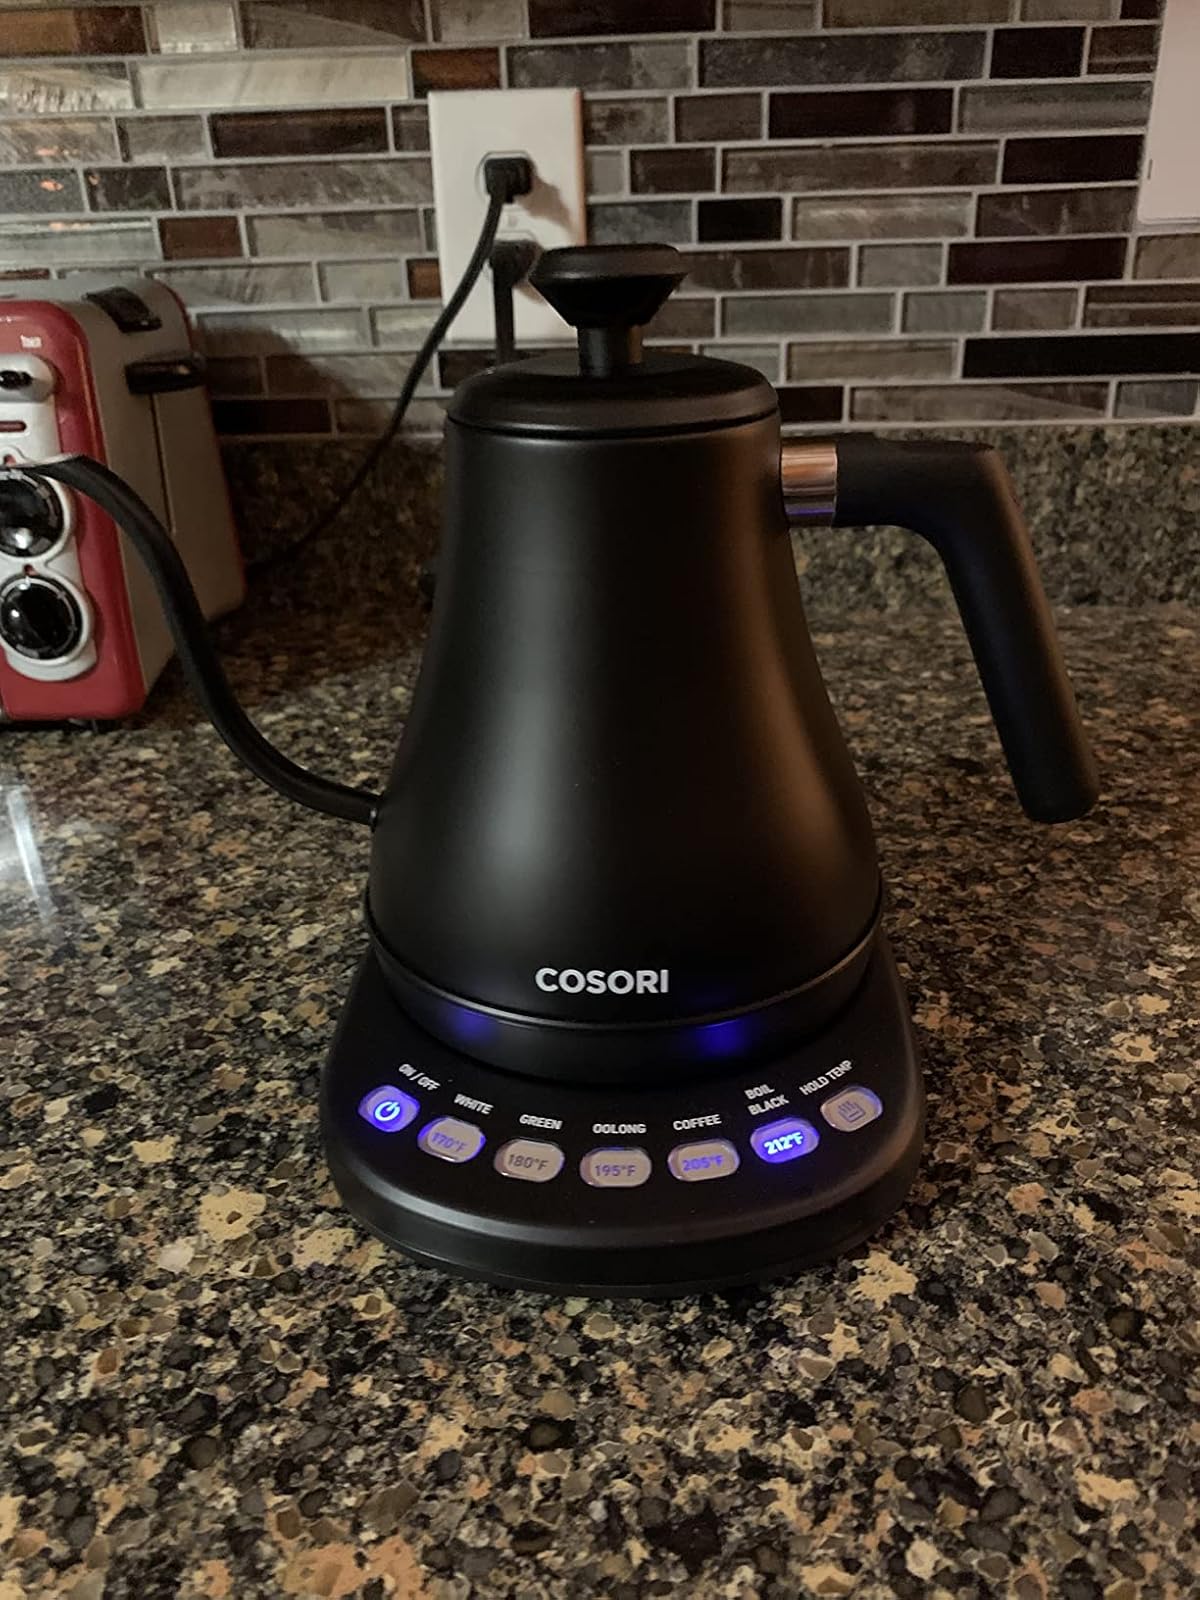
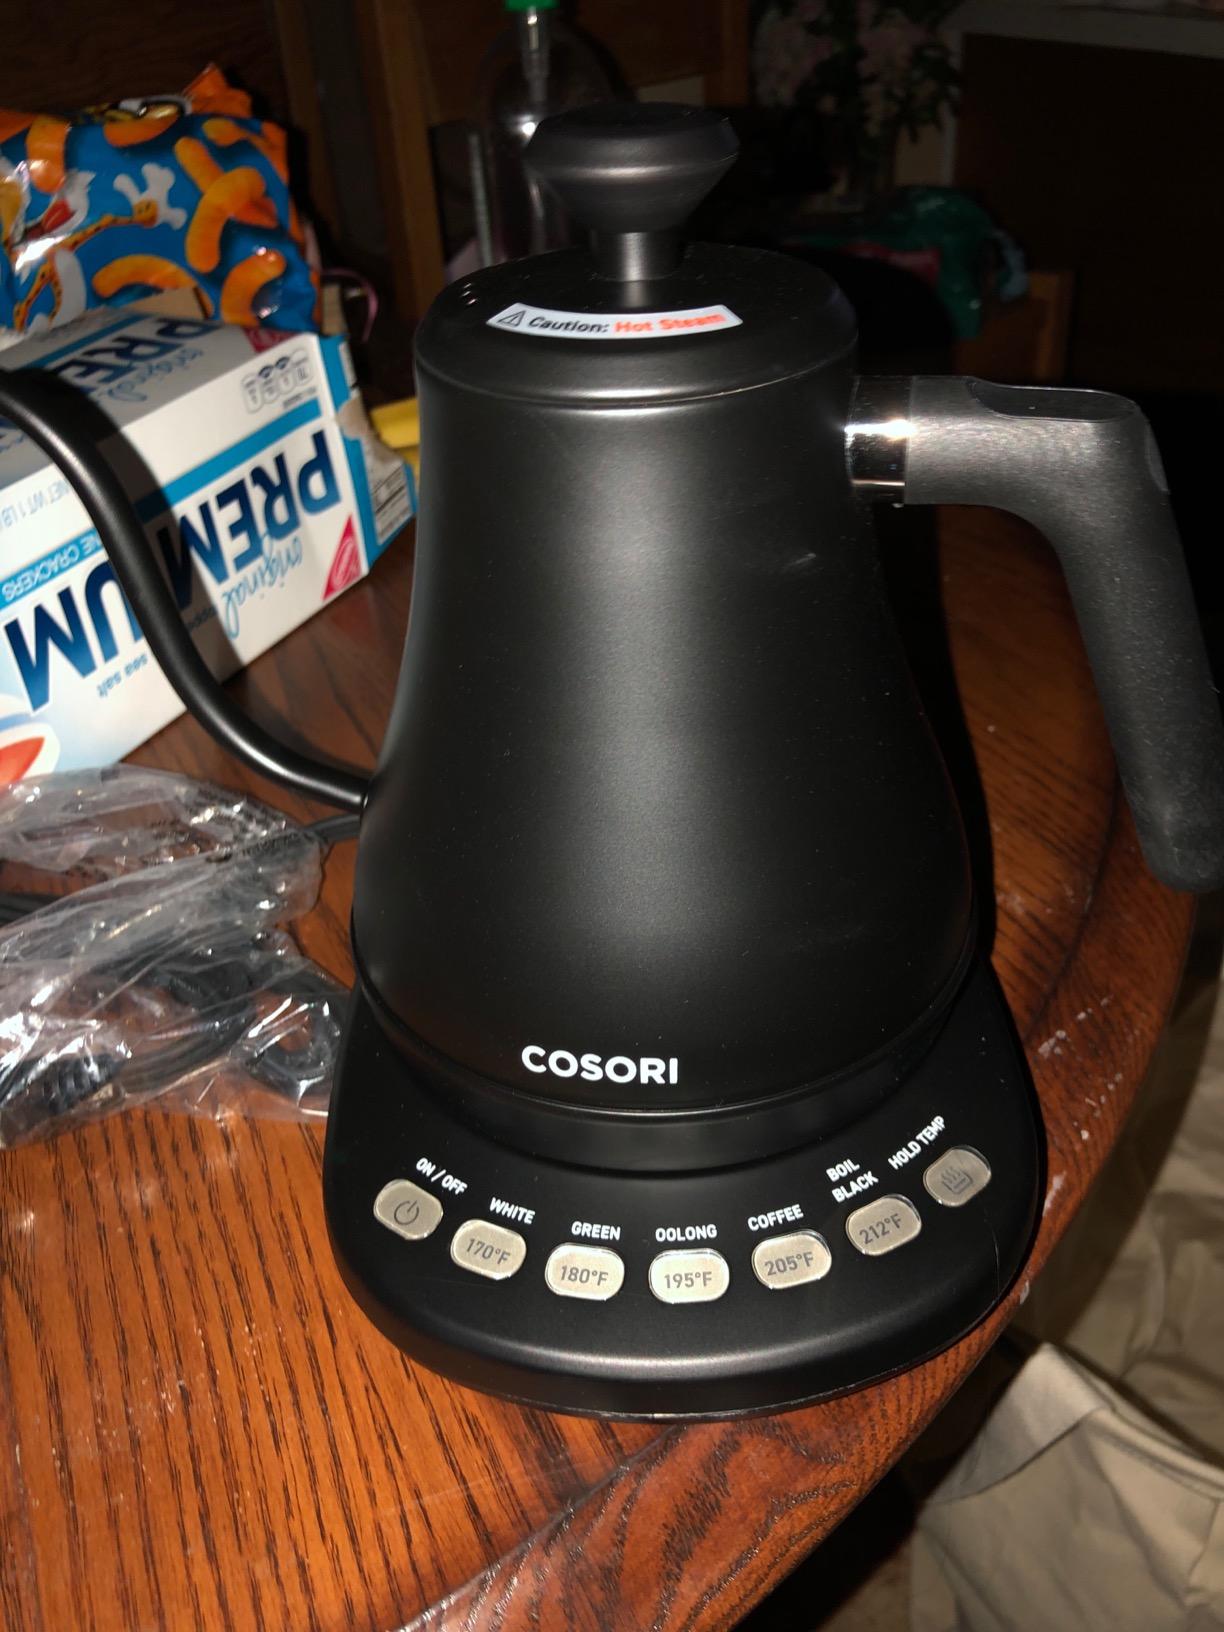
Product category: items_kettle
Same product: yes